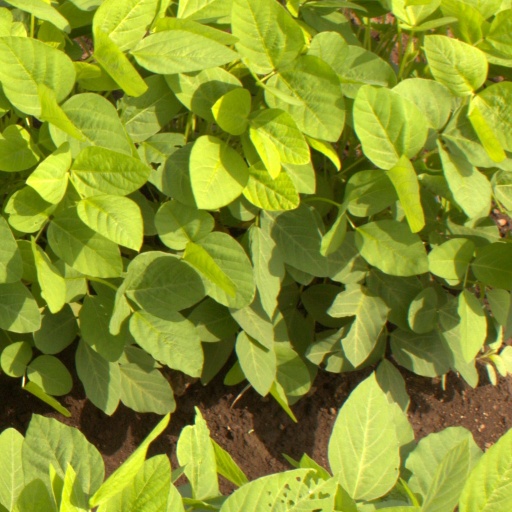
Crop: soybean